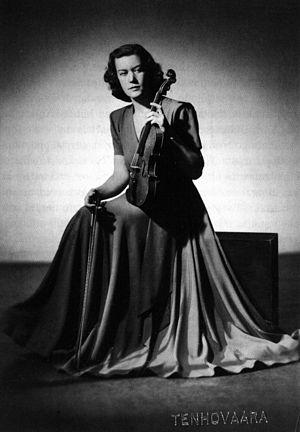
Anja Ignatius est une violoniste et professeur de musique finlandaise.